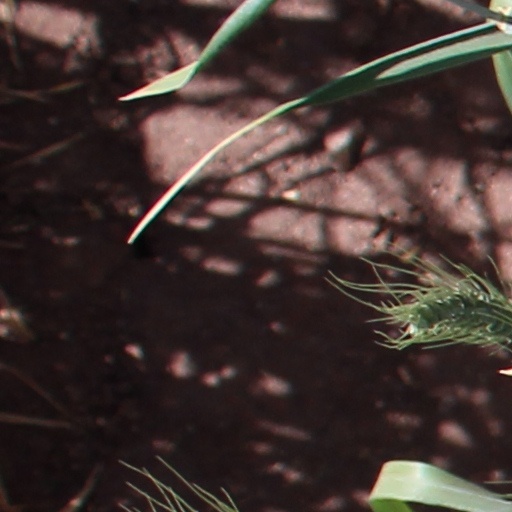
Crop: wheat